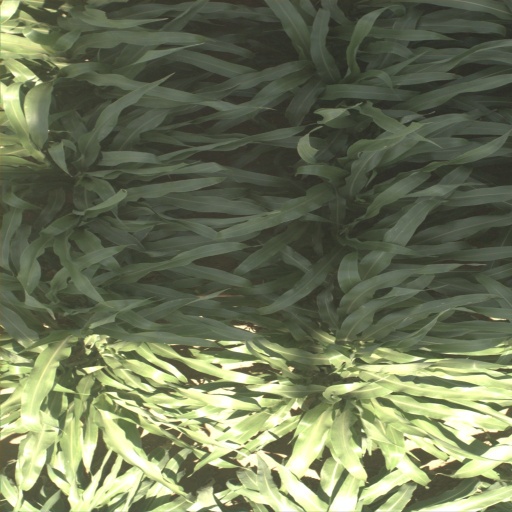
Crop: sorghum